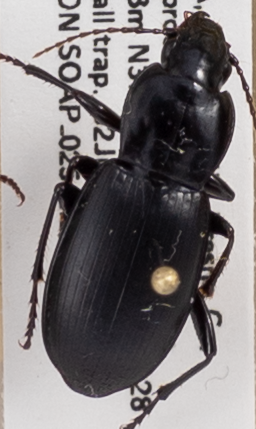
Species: Pterostichus ordinarius
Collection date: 2018-07-02
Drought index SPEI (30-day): -0.884
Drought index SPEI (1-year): -0.32
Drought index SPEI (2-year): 0.8